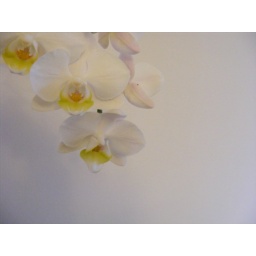
Close up shot of an orchid against a white wall